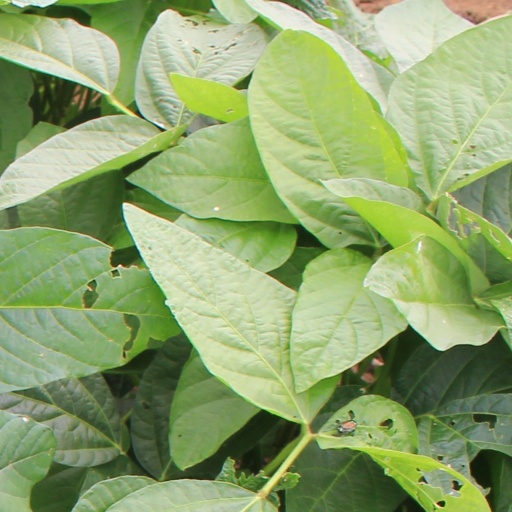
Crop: soybean